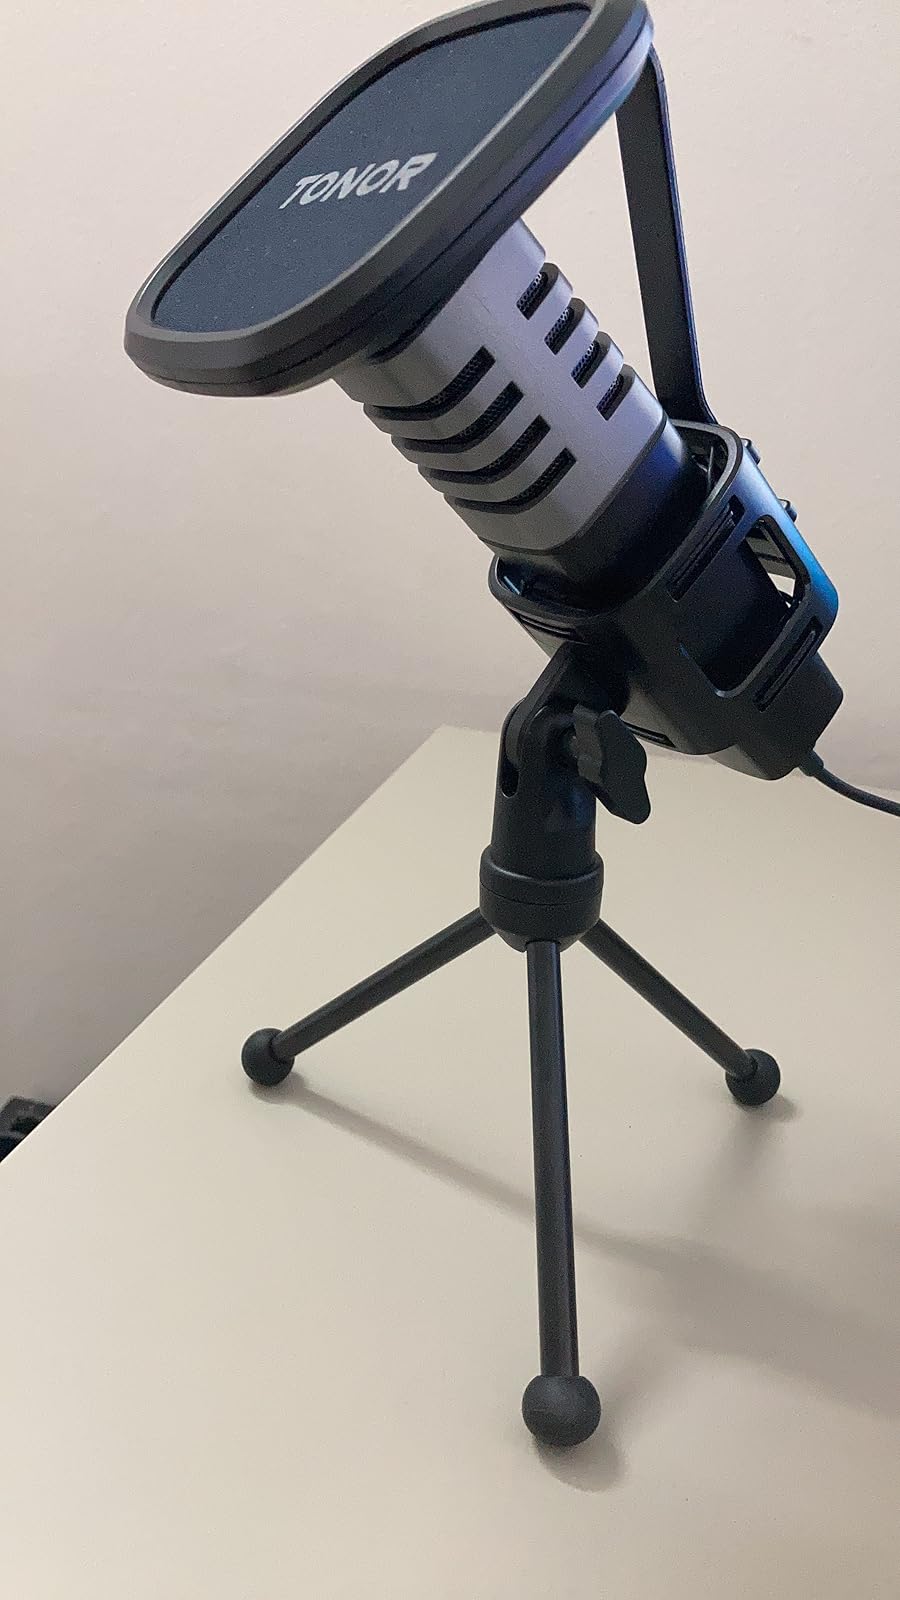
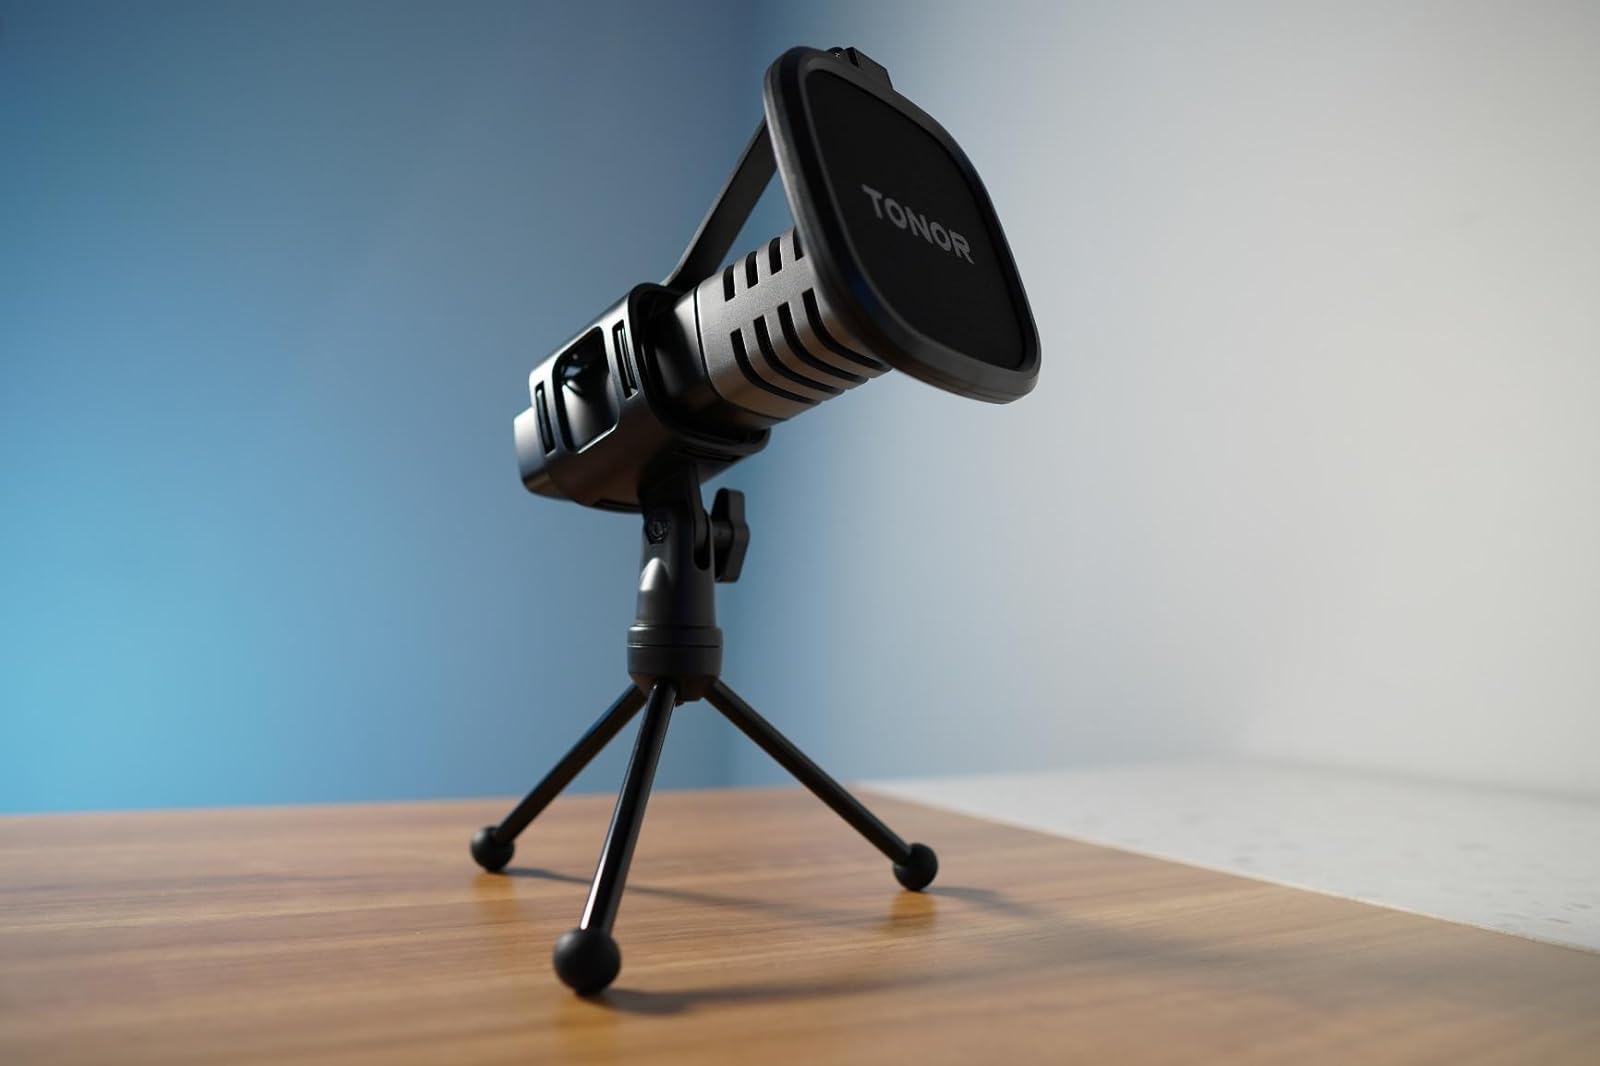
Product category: microphone
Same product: yes